Offa of Angel

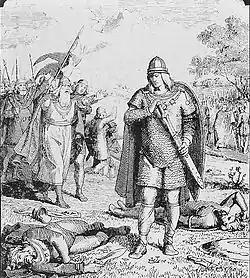
Wermund runs to embrace his victorious son Offa. Illustration by the Danish Lorenz Frølich in a 19th-century book.

Offa (nickname for Wulf) is a semi-legendary king of the Angles in the genealogy of the kings of Mercia presented in the "Anglo-Saxon Chronicle". He is the son of Wermund and the father of Angeltheow.